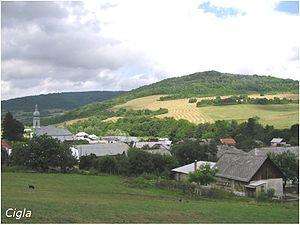
Cigla est un village de Slovaquie situé dans la région de Prešov.